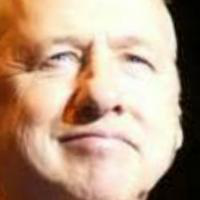
Age group: age 41-55